Northaven Trail

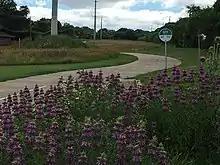
Check out the wildflowers on the Northaven Trail near the Freda Stern respite. Photo taken June 5, 2019.

The United Nations has listed re-wilding as one of several methods needed to achieve massive scale restoration of natural ecosystems, which they say must be accomplished by 2030. As part of this activity, the Friends of Northaven Trail, along with Dallas Parks Department, annually plants native wildflowers along the trail and prevents mowing of these areas.